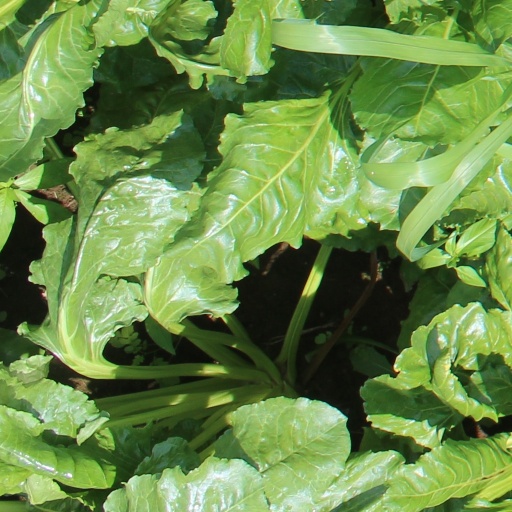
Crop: sugar beet